15th arrondissement of Paris

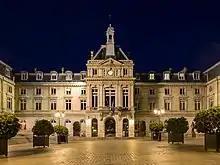
near Vaugirard Métro station

The 15th arrondissement is located in the southwestern part of Paris, on the left bank of the Seine. It includes one of the three islands in Paris, the ('Isle of Swans'), on the border with the 16th arrondissement. It also borders the 6th, 7th and 14th arrondissements.